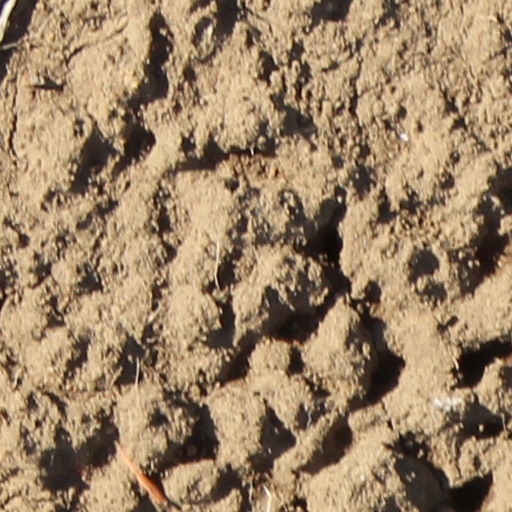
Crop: wheat